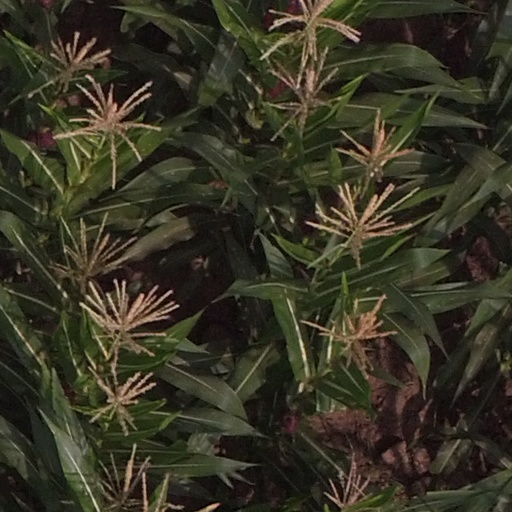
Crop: maize; corn